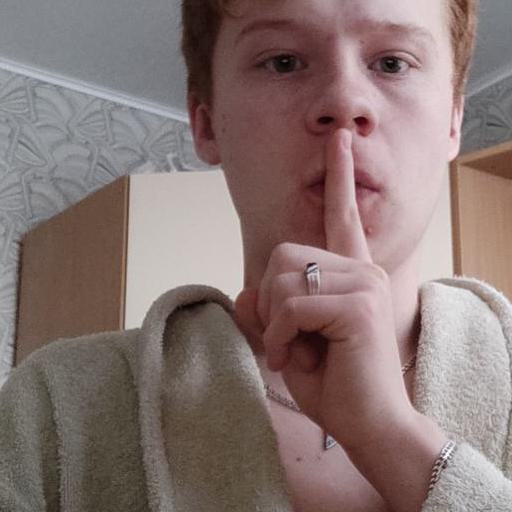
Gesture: mute